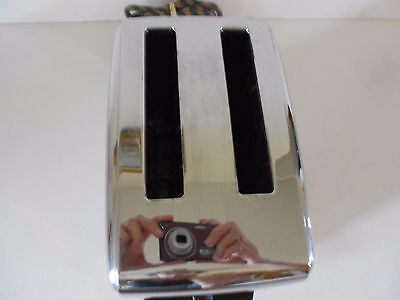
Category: toaster